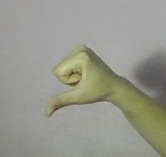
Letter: waw